Thomas Gabriel (composer)

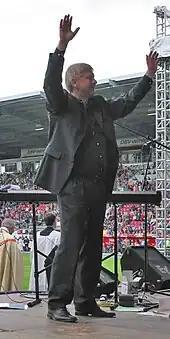
The final service "", 15 August 2005, Bruchwegstadion, Mainz

As a composer, Gabriel tries to combine traditional church music with elements from jazz and pop. He composed in 2005 "Missa mundi" (Mass of the world) for the final mass of the World Youth Day in Cologne on 21 August 2005, representing five continents in style and instrumentation: a European influenced by the style of Bach, a South American with guitars and pan flutes, an Asian with sitar, an African with drums, and an Australian with didgeridoos. It was premiered by a project choir from the Würzburg Cathedral, conducted by Martin Berger, with Gabriel at the keyboard. He participated in the project (Mass of the Diocese of Mainz), a collaboration of six regional cantors to create a mass in German for choir, a high voice (children's choir or soprano) and organ. Dan Zerfaß composed , Nicolo Sokoli , Thomas Gabriel , Andreas Boltz , Ralf Stiewe , and Ruben J. Sturm .